John Whichcord Sr.

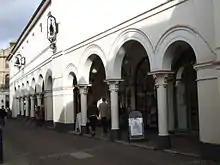
Maidstone Corn Exchange (1835)

Whichcord, the son of a surveyor, was born in Devizes, Wiltshire. He was articled to the Bath architect Charles Harcourt Masters and then worked in the drawing office of the architect of the London Docks, Daniel Asher Alexander, who was also engaged on the prison at Maidstone. In 1819 Whichcord took over the post of surveyor of Maidstone gaol, and two years later also became surveyor of Canterbury gaol. In 1825, when the county surveyor of Kent was dismissed, Whichcord was appointed to the post. His works in the county included the Maidstone Union Workhouse (1836), the Kent Fire Offices, the Maidstone Corn Exchange, and the West Kent Infirmary. He was also surveyor to the Medway Navigation Company, carrying out various works on the river, including tidal locks. The Kent County Lunatic Asylum is described as his "Magnum Opus" by John Newman (Buildings of England Series, 1969).